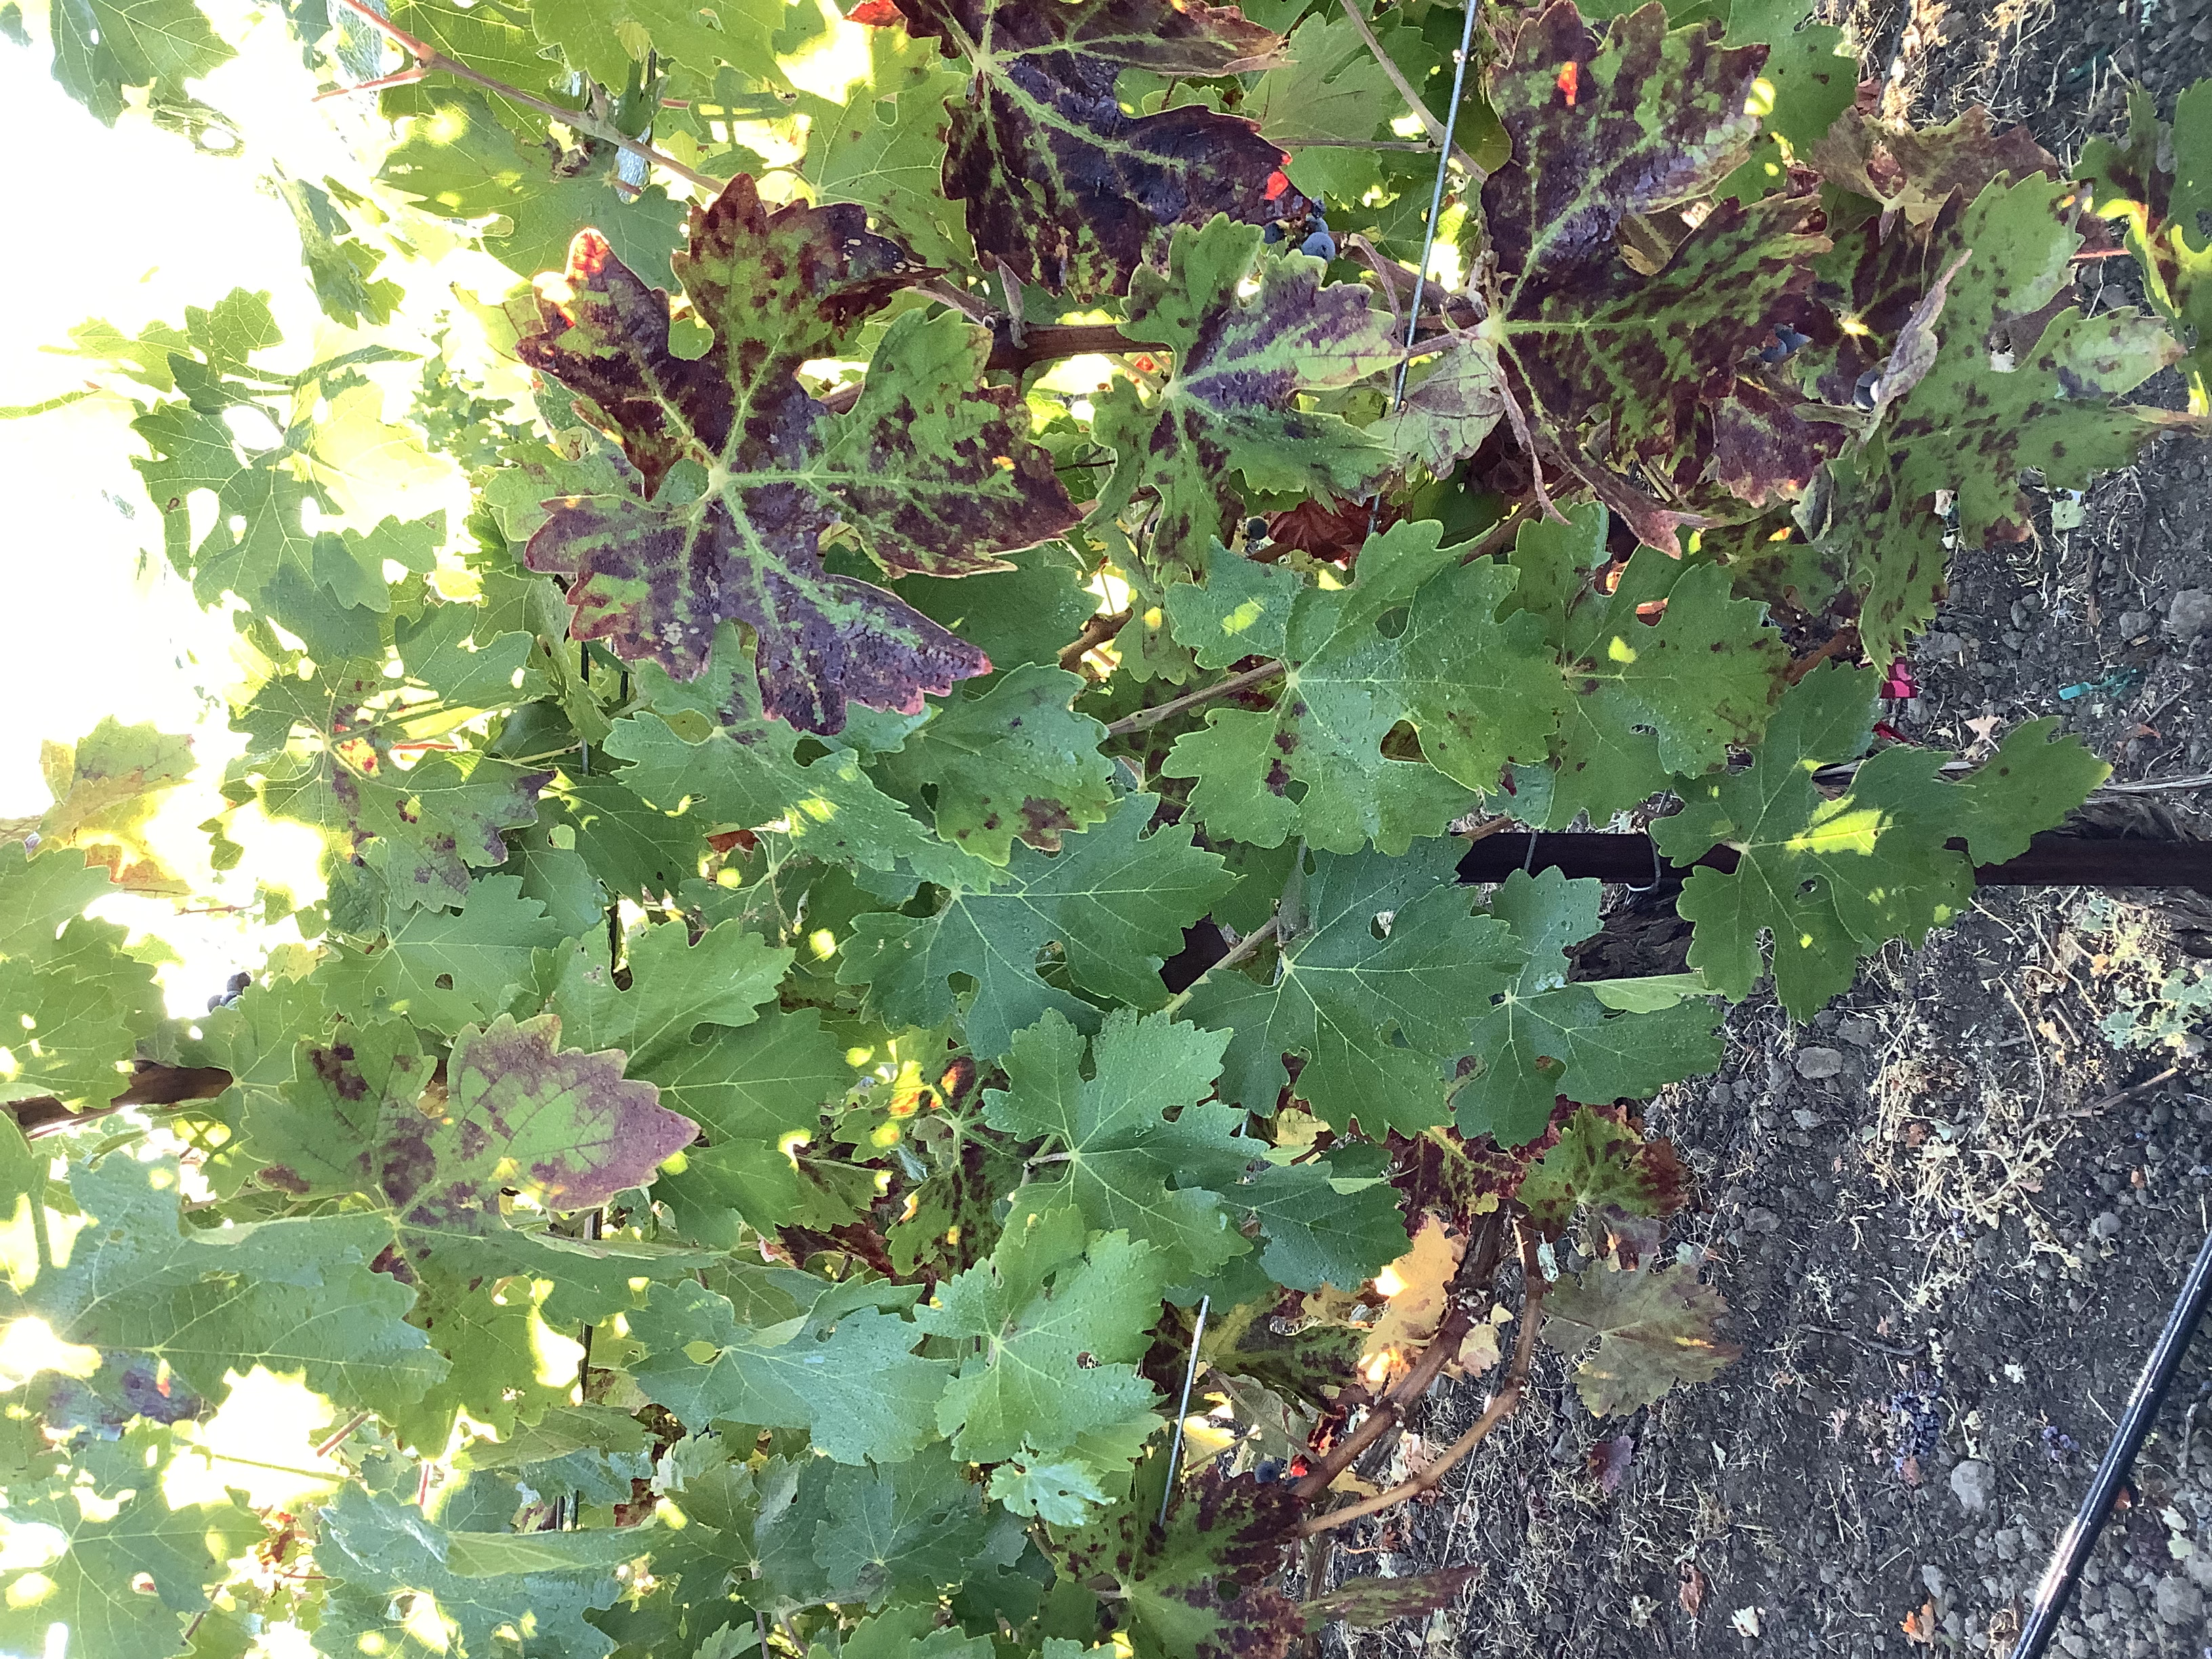
Label: Other Red